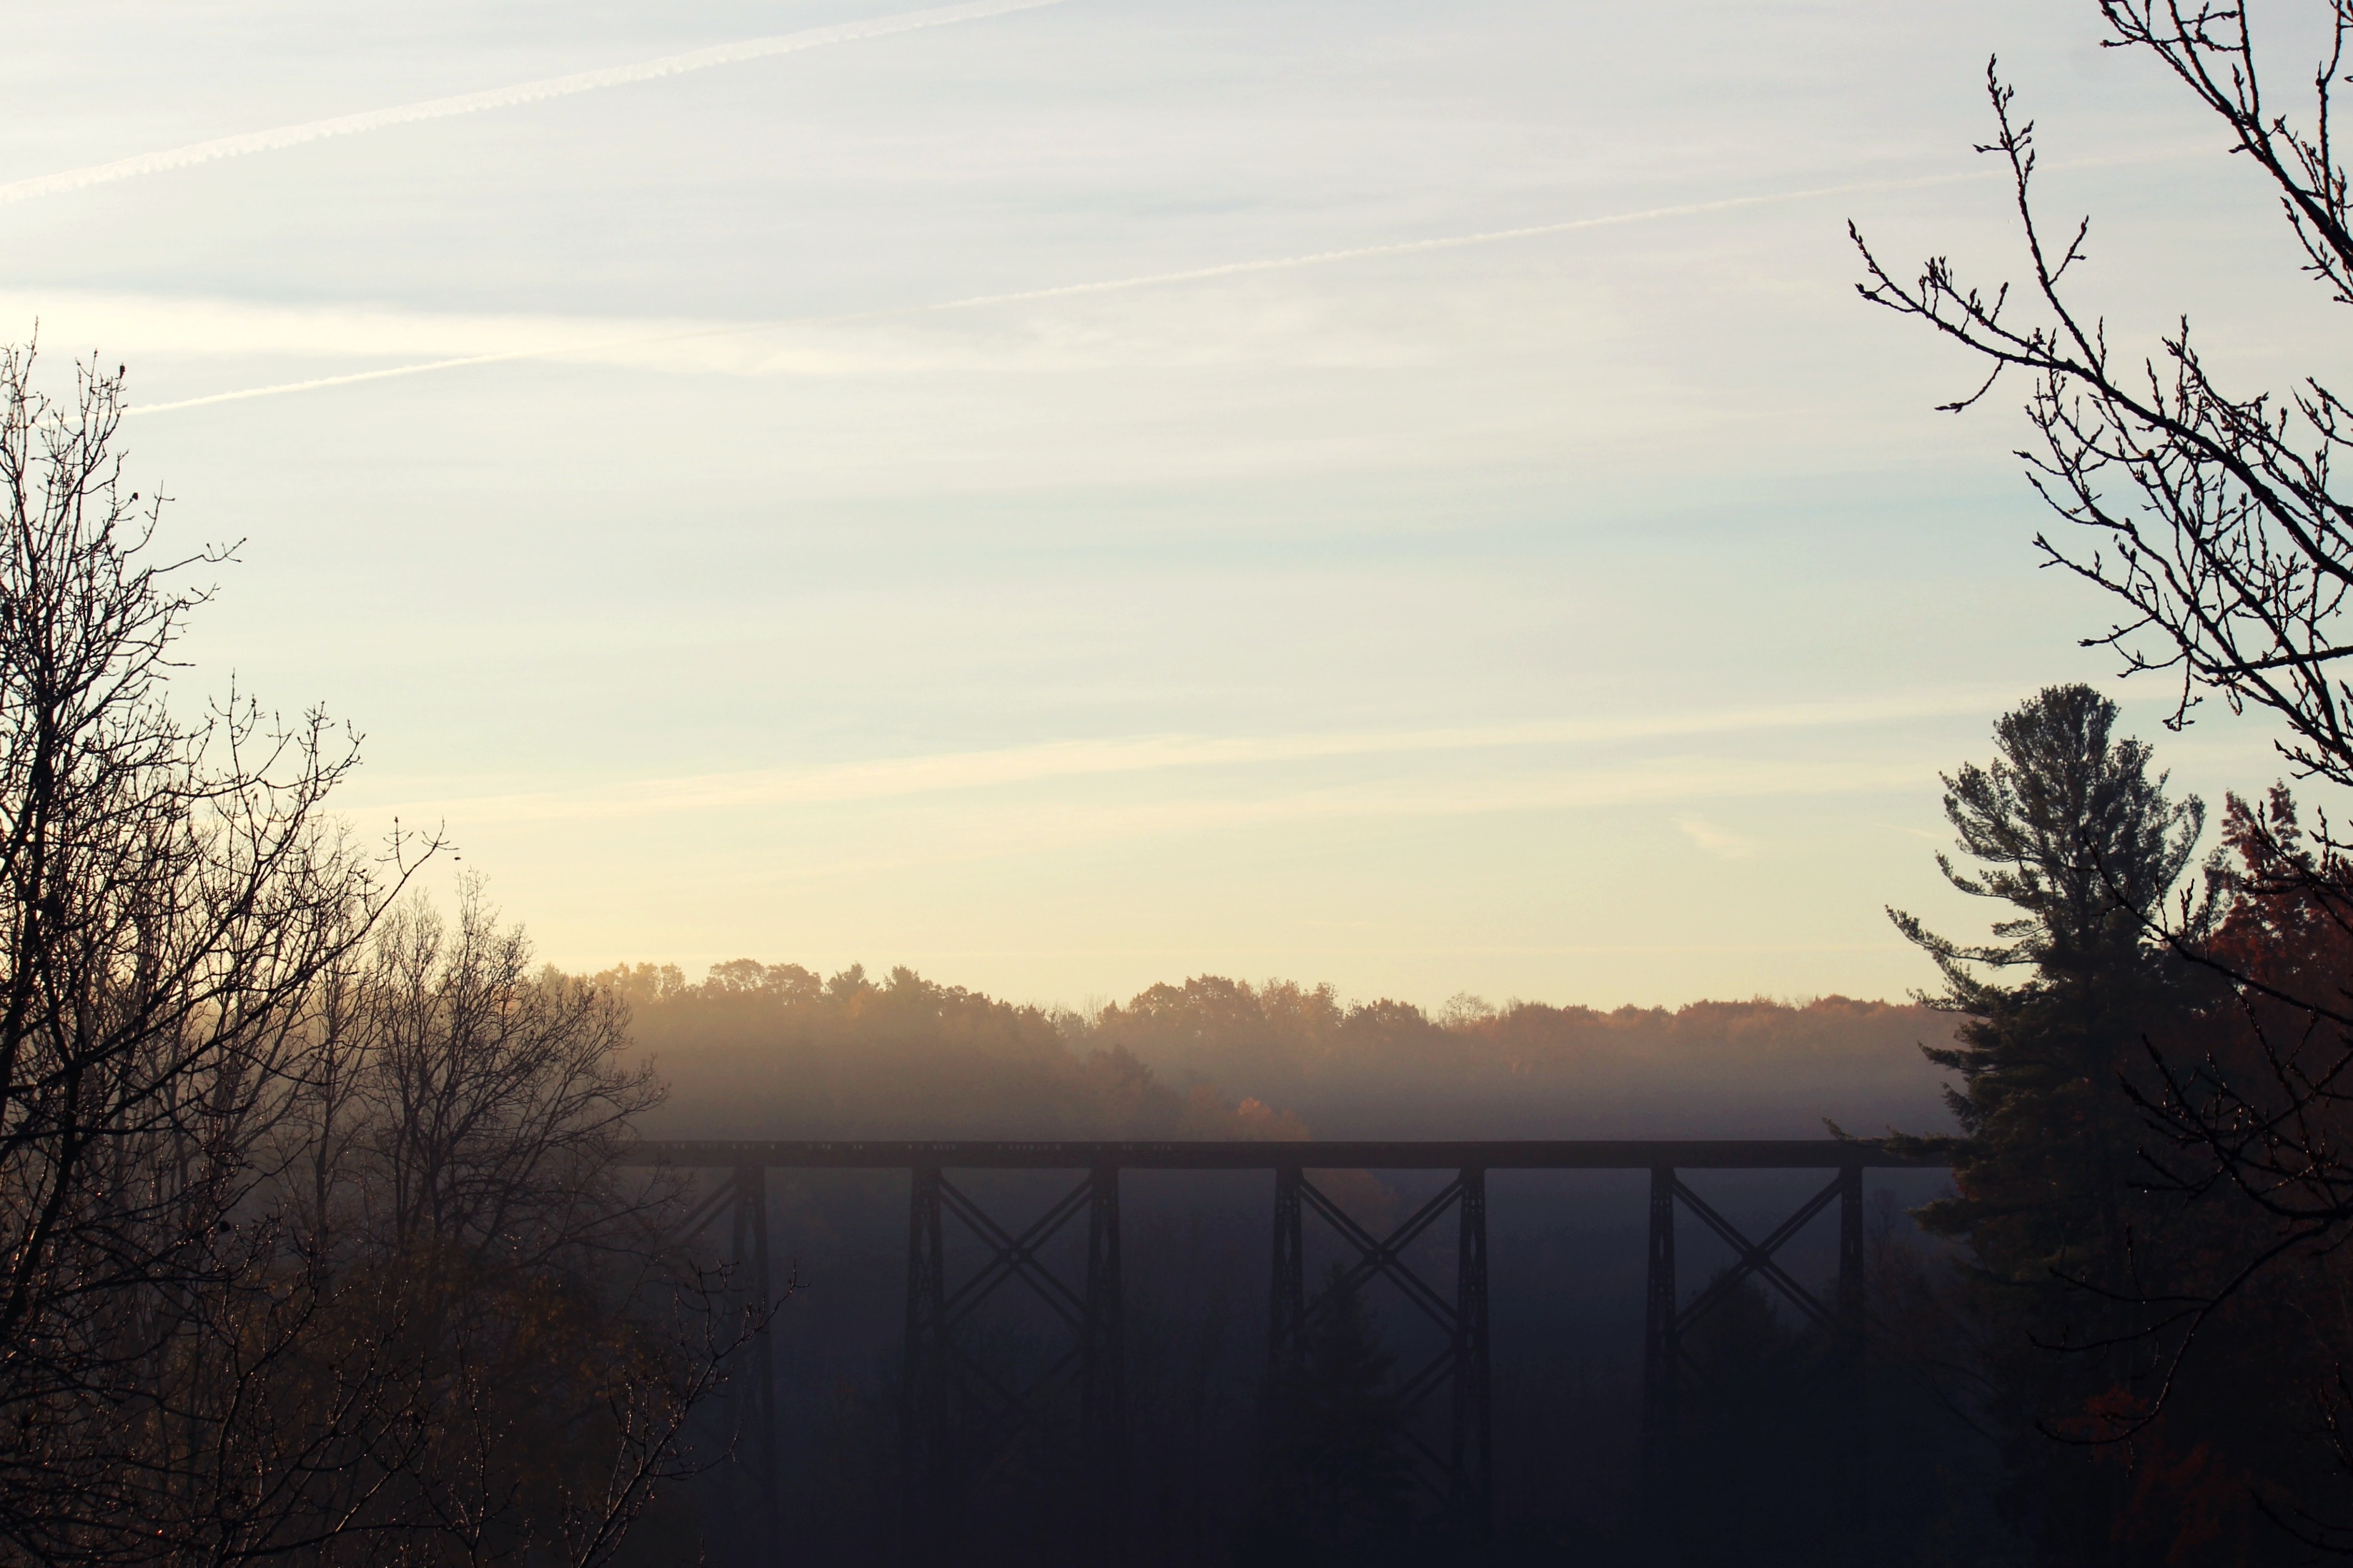
tree, nature, branch, cloud, sky, sun, sunrise, sunset, mist, sunlight, morning, dawn, dusk, evening, atmospheric phenomenon, woody plant